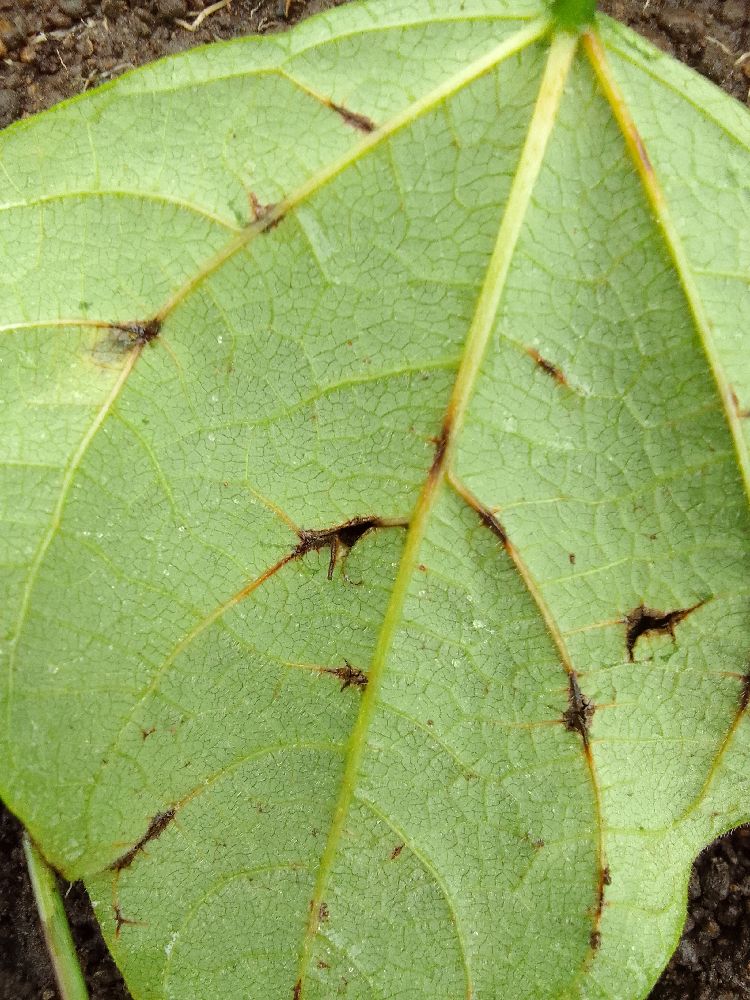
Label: anthracnose